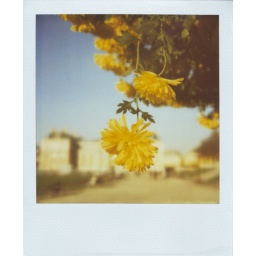
yellow flowers in Paris